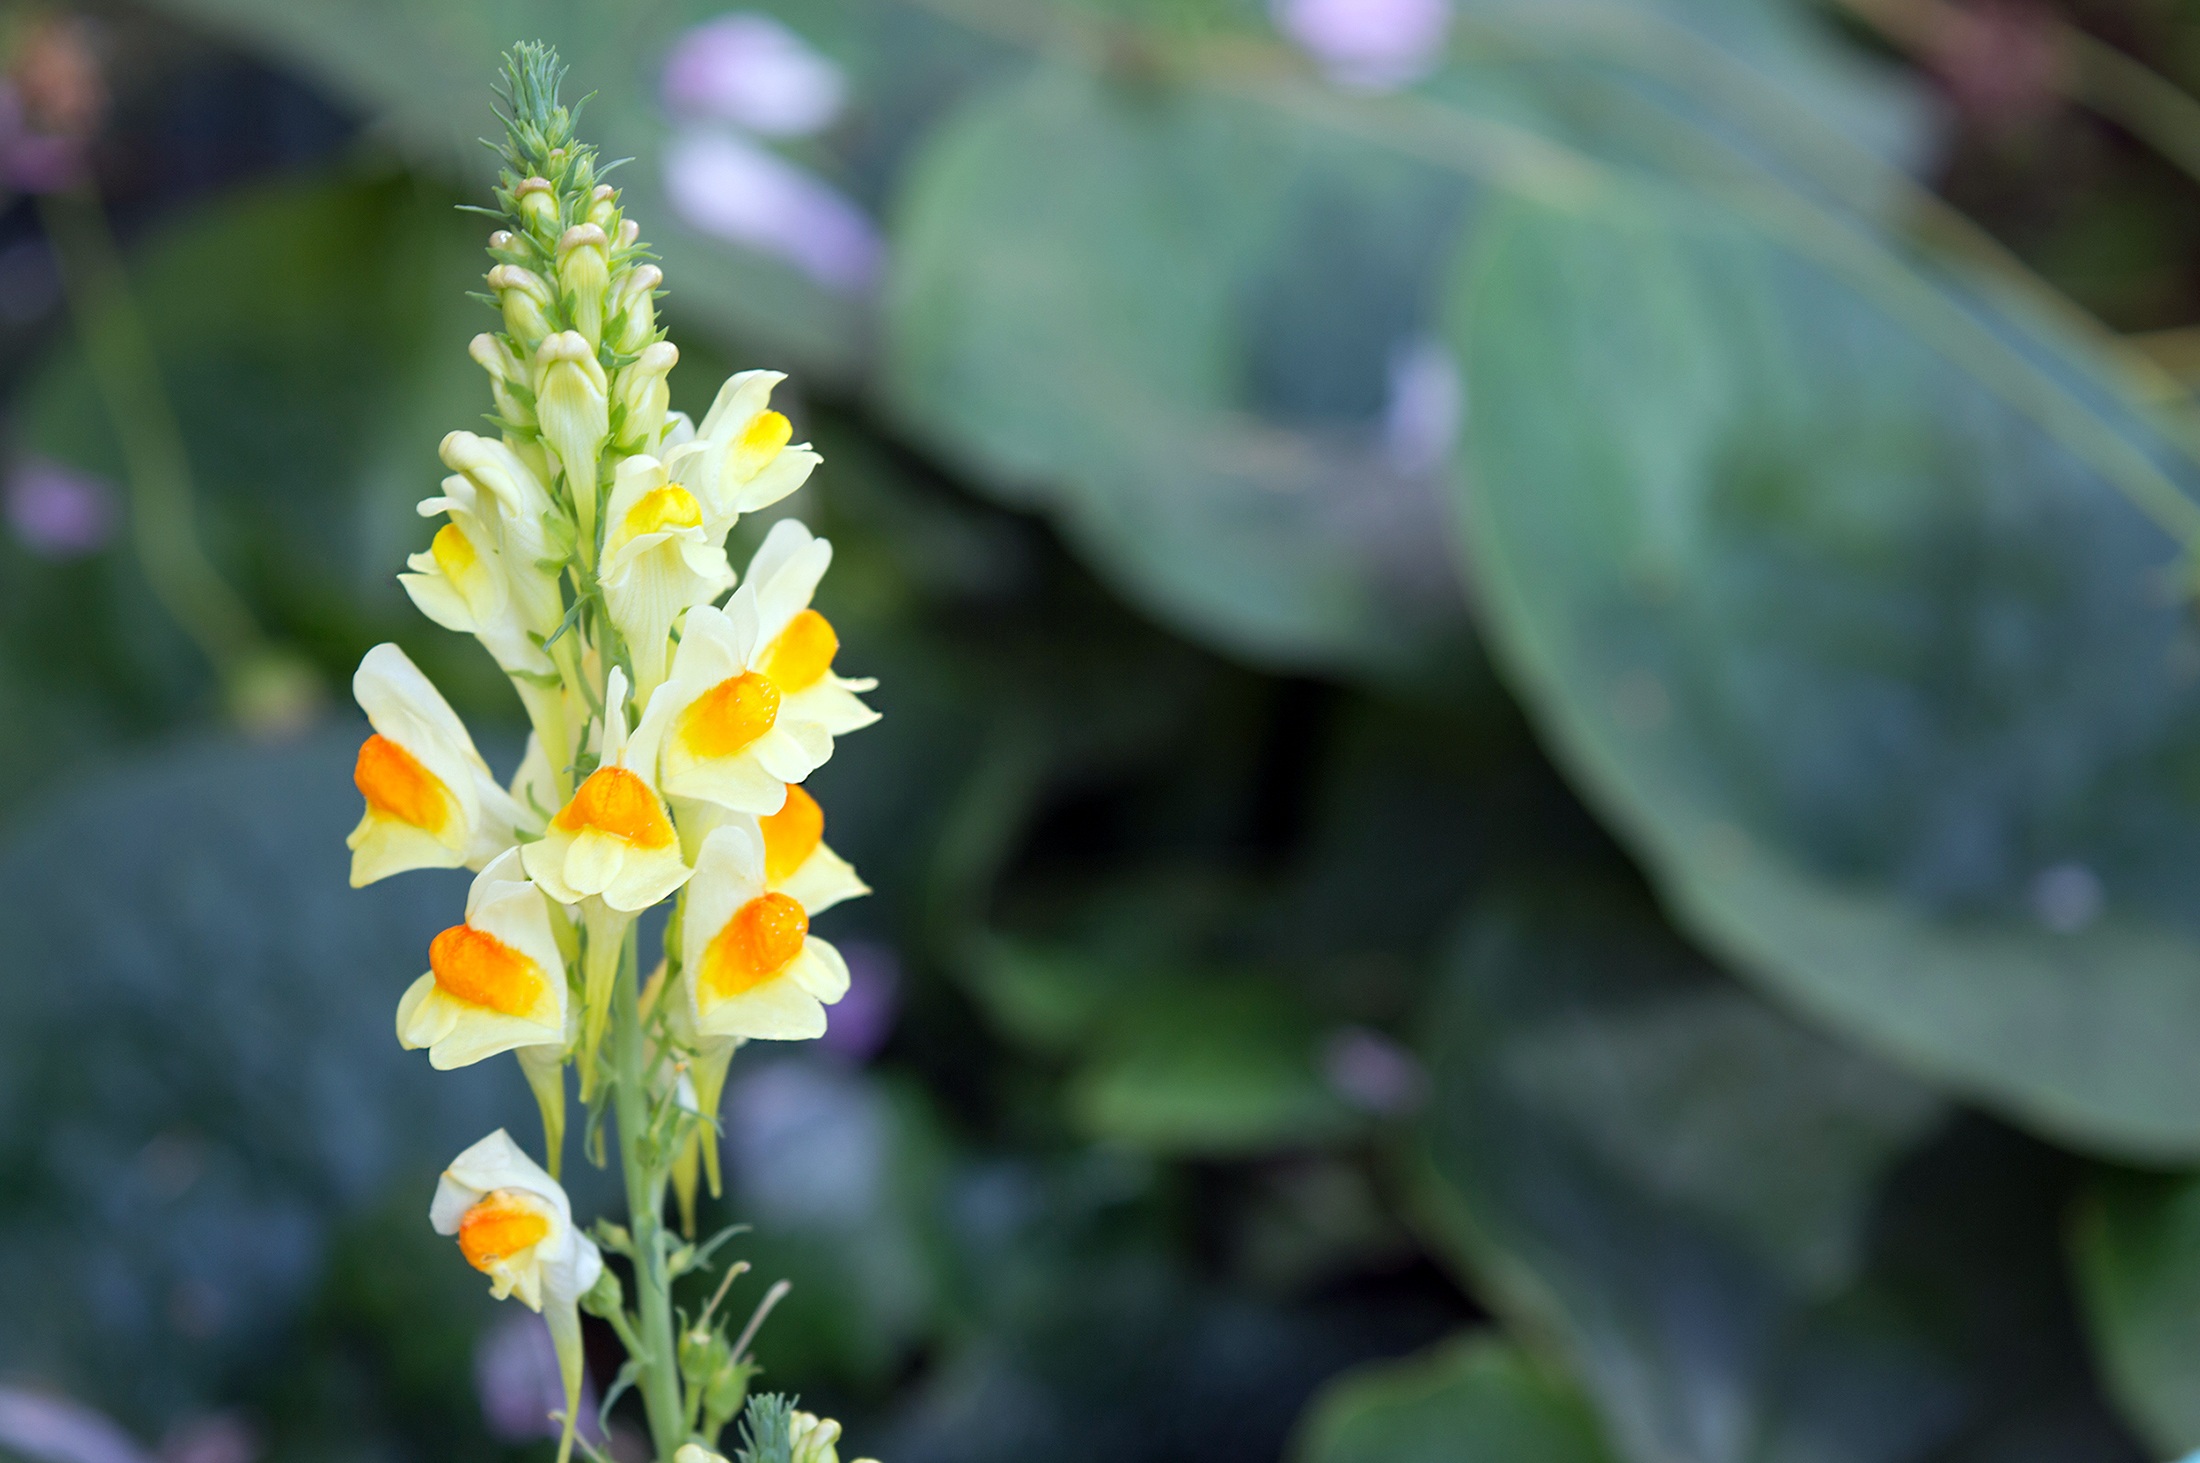
nature, plant, meadow, flower, bloom, summer, macro, botany, yellow, flora, wild flower, wildflower, flowers, bright, beautiful, bud, macro photography, summer flowers, garden flower, flowering plant, linaria vulgaris, a yellow flower, linaria, land plant